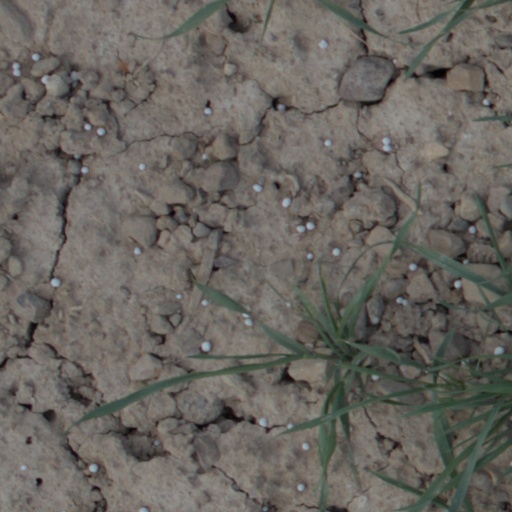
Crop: wheat